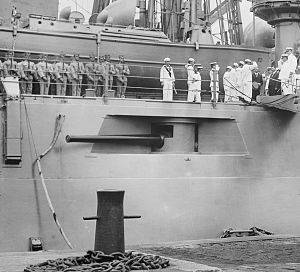
Slaget om Wake / Optakt
Femtommers kanon på USS North Dakota
Slaget om Wake begyndte samtidig med angrebet på Pearl Harbor og sluttede den 23. december 1941 hvor de amerikanske styrker overgav sig til japanerne.